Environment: real
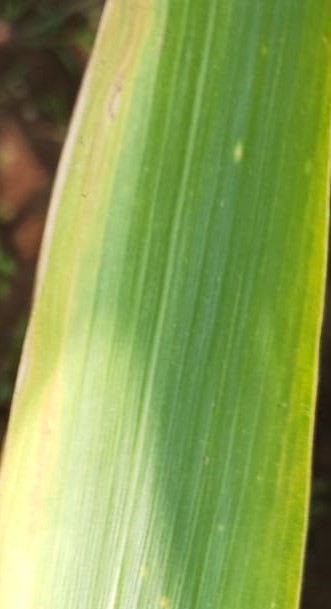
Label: potassium_deficiency